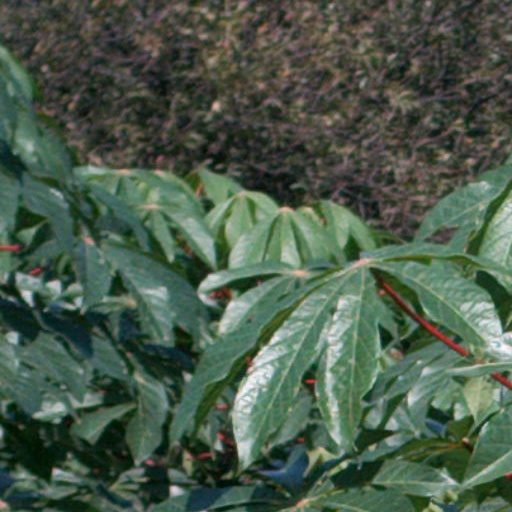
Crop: cassava